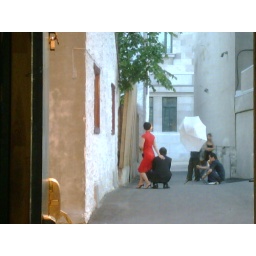
The lady in the red dress